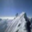
Label: mountain